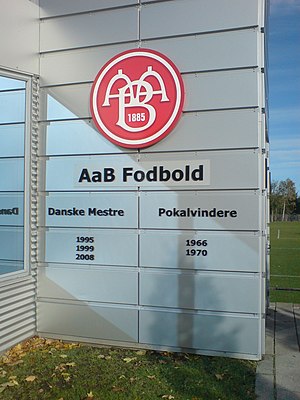
Aalborg Boldspilklub
Hovedbygningen for AaB Fodbolds administration.
Aalborg Boldspilklub, AaB eller Aalborg BK er en dansk sportsklub hjemmehørende i Aalborg.